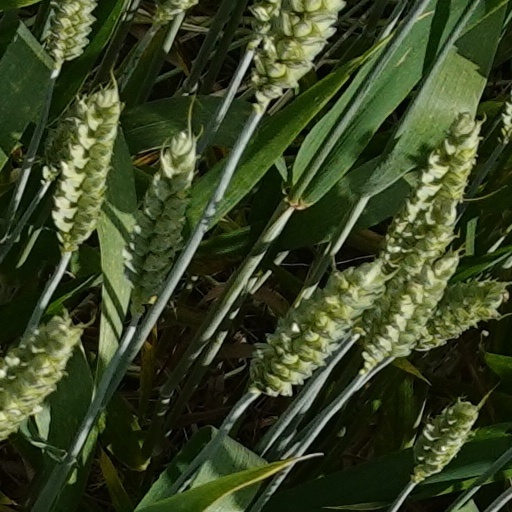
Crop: wheat